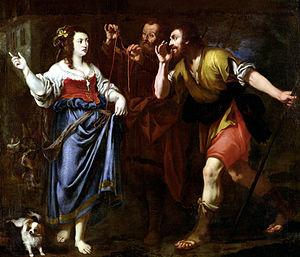
Rahab est une figure biblique du Livre de Josué. Prostituée à Jéricho, cette Cananéenne d'une grande beauté accueille les deux espions envoyés par Josué, les cache, et a la vie sauve lors de l'attaque et de la destruction de la ville.